Operational history of the Luftwaffe (1939–1945)

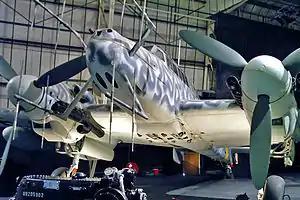
A Bf 110 G-4 night fighter at the RAF Museum in London, in skyglow-influenced lighter night camouflage colors.

Despite the disaster at Stalingrad the Oberkommando der Wehrmacht decided to launch another offensive in the summer of 1943 in which Hitler had hoped would cut off the large salient now protruding into the German front, eliminating the large Soviet Forces within it and turning the tide once more into the Wehrmacht's favour. This new operation was named "Operation Citadel", which became the Battle of Kursk. To support the ground forces the Luftwaffe committed "I. Fliegerkorps" and "VIII. Fliegerkorps" under "Luftflotte 6" and "Luftflotte 4" (under the command of "Generalfeldmarschall" Robert Ritter von Greim and "Generalfeldmarschall" Wolfram Freiherr von Richthofen respectively). Some 2, 109 machines were allotted to the air fleets, 65 percent were operational.